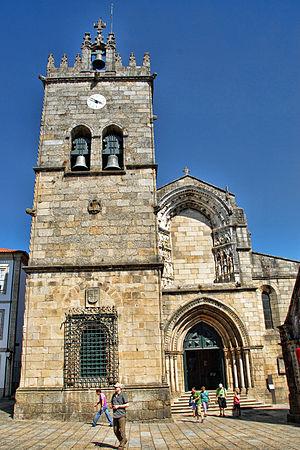
L'église de Nossa Senhora da Oliveira est une église collégiale située à Guimarães, au Portugal. Elle est classée comme monument national et fait partie du centre historique de Guimarães, protégé au Patrimoine Mondial de l'UNESCO.
Cet article recense les monuments nationaux du district de Braga, au Portugal.